Edirne

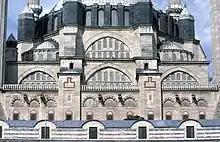
Selimiye Mosque exterior. Architect Sinan called the Şehzade Mosque in Istanbul his apprentice work, the Süleymaniye his journeyman work, and the Selimiye his masterpiece. He was 85 when he finished it.

The area around Edirne has been the site of numerous major battles and sieges starting from the days of the Roman Empire. The vagaries of the border region between Asia and Europe gave rise to Edirne's claim to be the most frequently contested spot on earth.